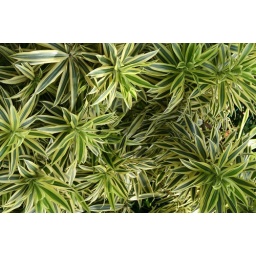
These bunches of the yellow and green coloured plants were found growing profusely in the Youth Park.